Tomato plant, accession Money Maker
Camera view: tilt-top (135 deg); turntable rotation: 180 degrees
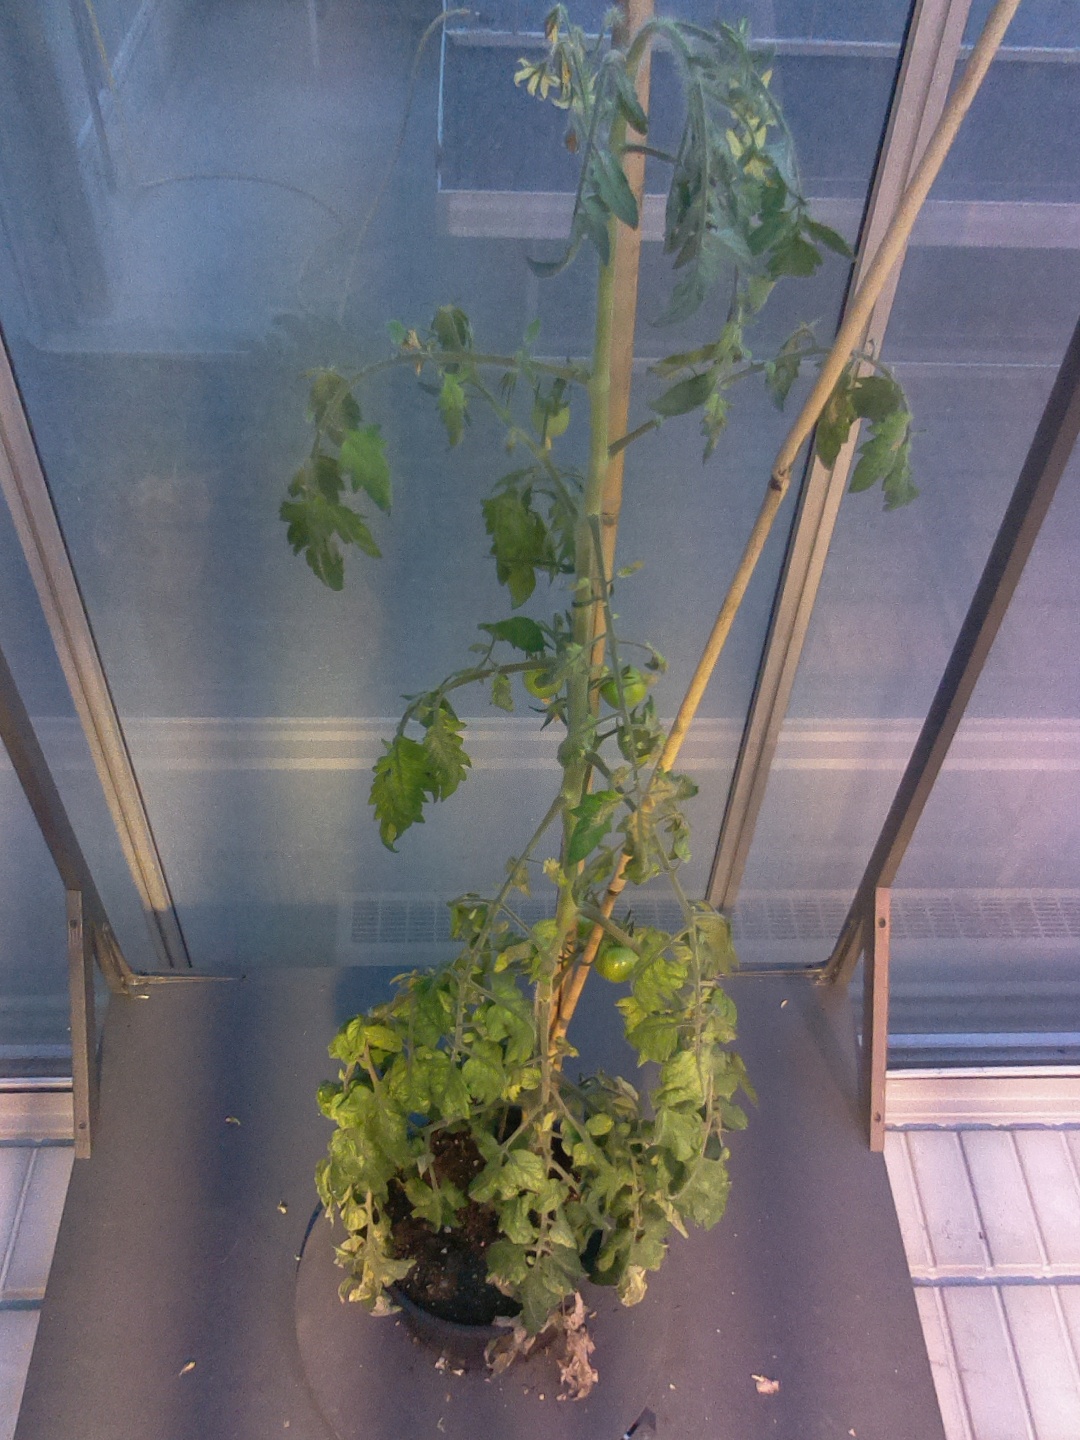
BBCH growth stage 74: 40%-50% of final fruit size